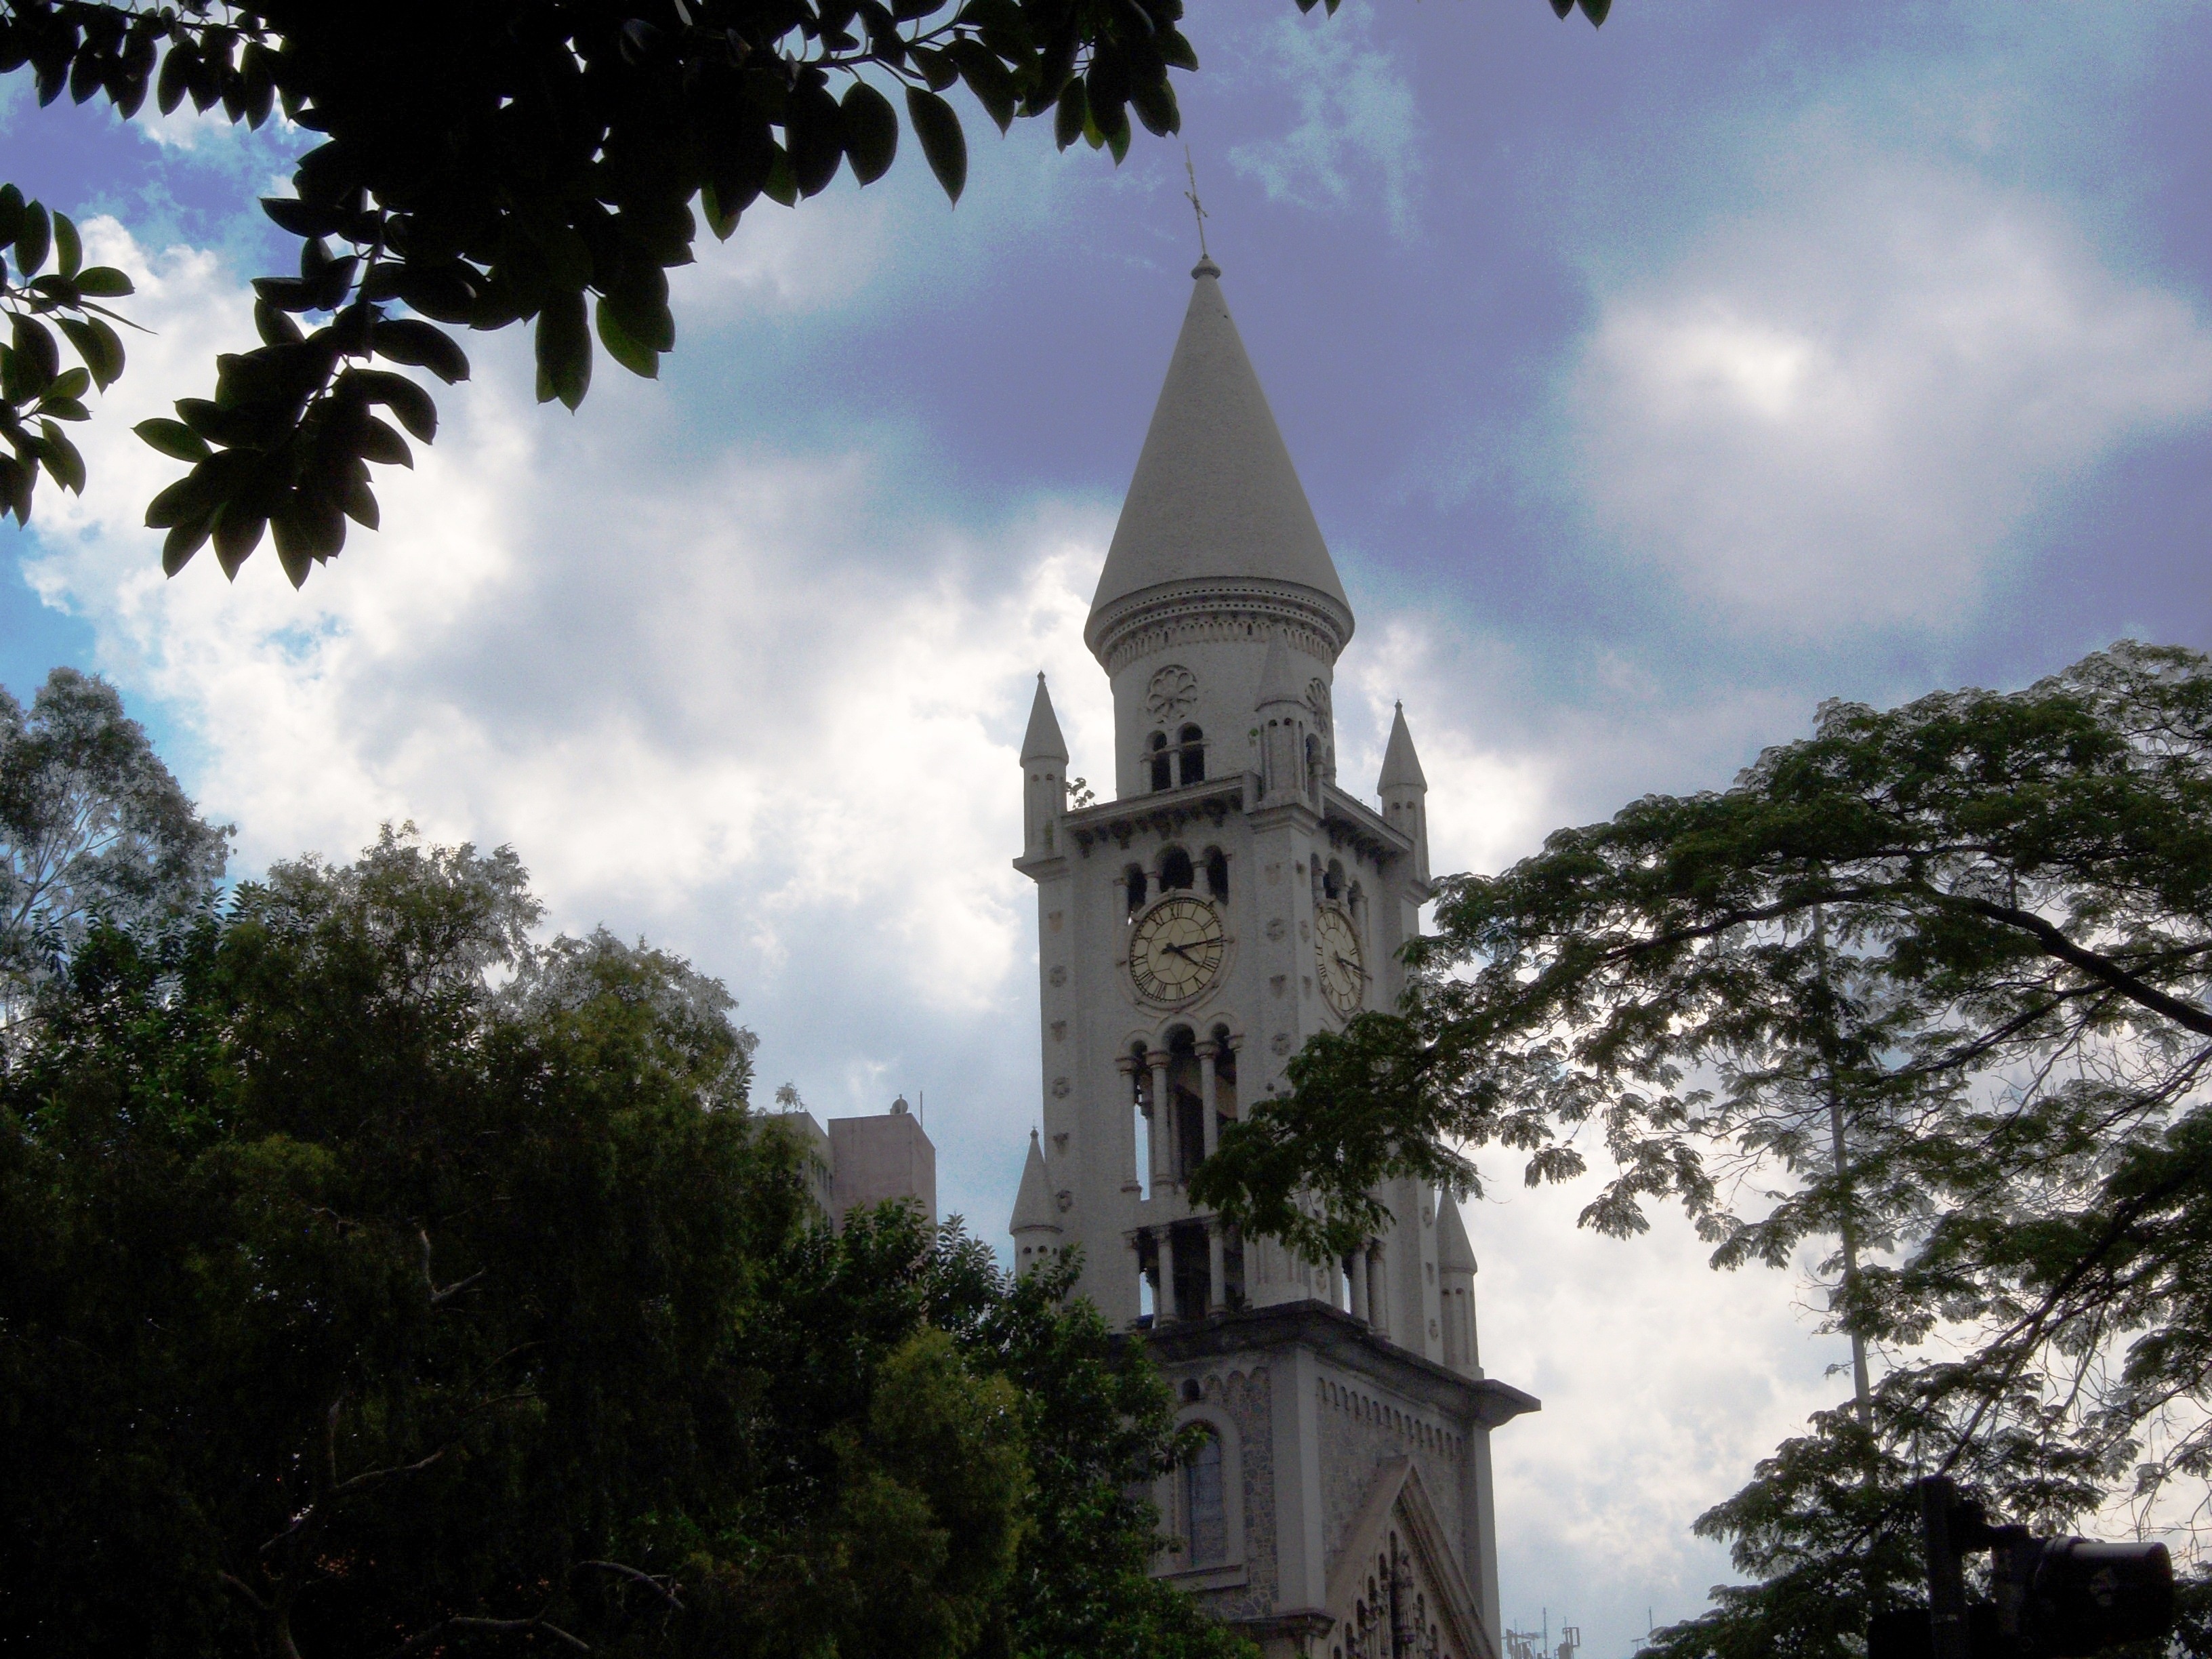
building, tower, landmark, church, cathedral, chapel, place of worship, bell tower, spire, steeple, monastery, sao paulo, church tower, church of consolation